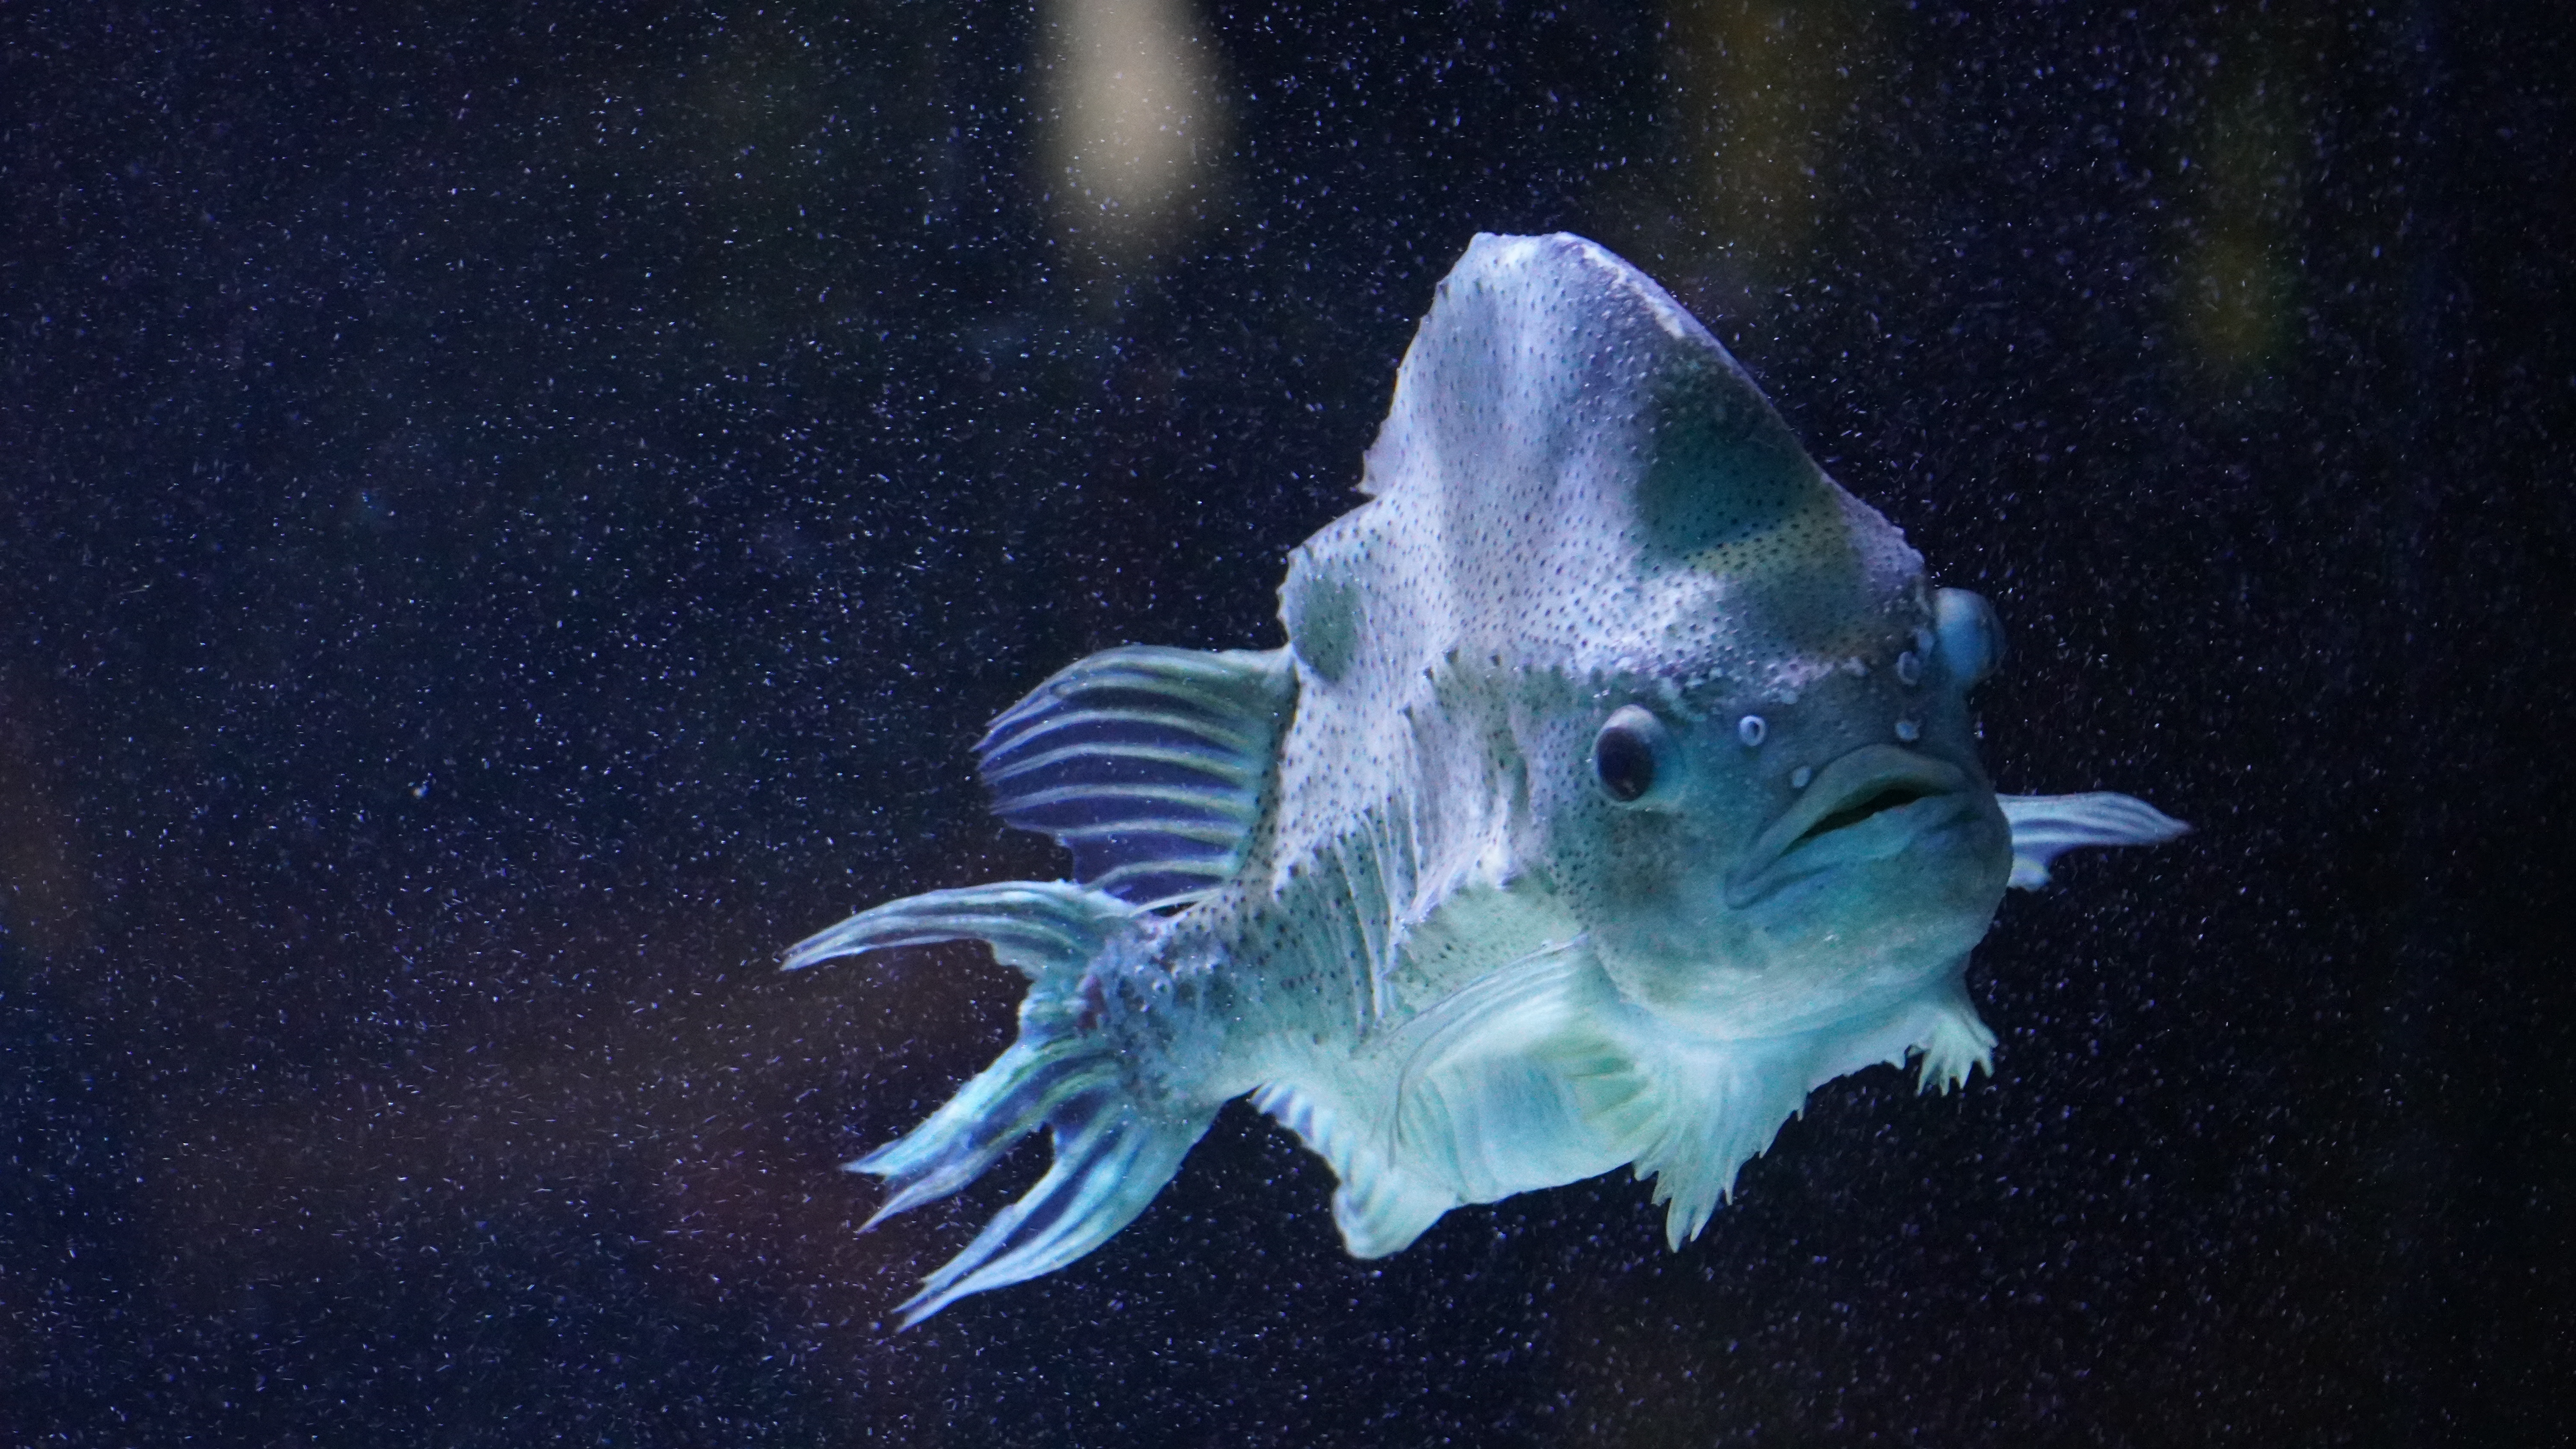
Zoo Berlin, zoo, berlin, fisch, fin, underwater, fish, marine biology, electric blue, Fish supply, aquarium, science, water, macro photography, bony fish, reef